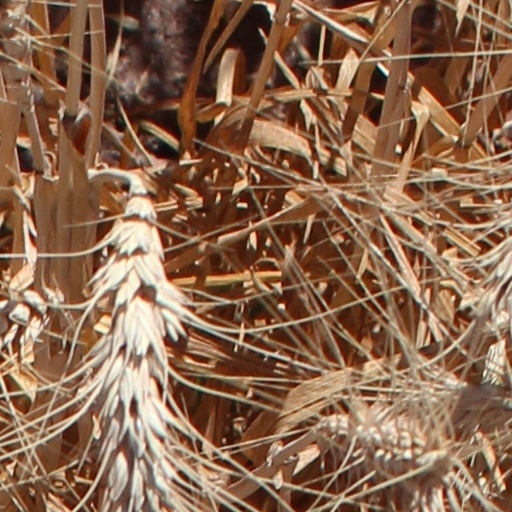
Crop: wheat